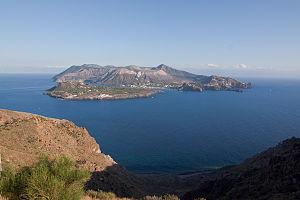
Les îles Éoliennes ou îles Lipari du nom de l'île principale, sont un archipel volcanique au nord de la Sicile dans la mer Tyrrhénienne en Italie.